Rudzki Most

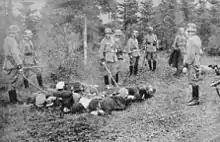
German Volksdeutscher Selbstschutz members conducted mass executions in October and November 1939 near Rudzki Most.

On October 24, 27 and 30, and on November 2, 6 and 10, 1939, at the beginning of the German occupation of Poland, Germans carried out mass shootings of local Poles, mainly of the intelligentsia as part of the larger "Intelligenzaktion Pommern", in the surrounding forests. The priest Franciszek Nogalski attempted to negotiate the release of many those to be executed, but was ultimately killed himself. In 1943 the German occupiers renamed the village "Raudenbrück".